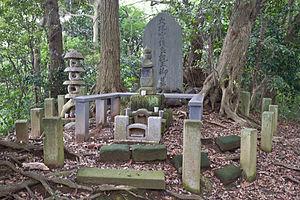
Le Ryōgonzan Renge-in Myōhō-ji est un temple bouddhiste de la secte Nichiren situé à Kamakura, au Japon. Il fait partie de l'une des trois fondations construites à proximité du site de Matsubagayatsu, ou vallée d'aiguilles de pins où Nichiren, fondateur de la secte bouddhiste qui porte son nom, est censé avoir eu sa cabane.